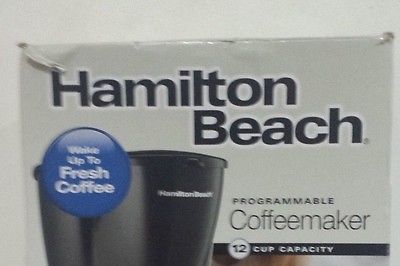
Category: coffee maker